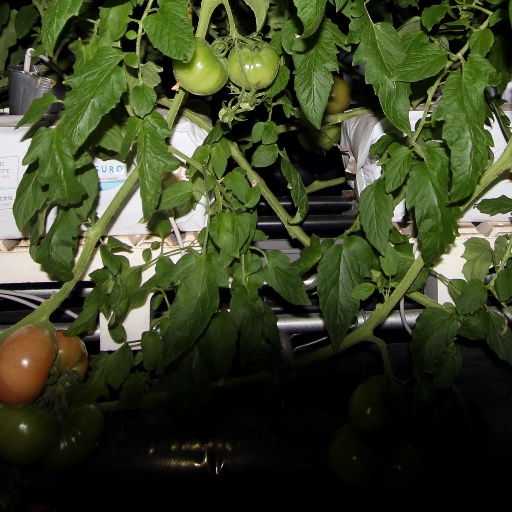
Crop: tomato